Radoslav Pavlović Radinović

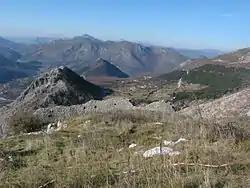
Klobul fortress, the last stronghold of Pavlovićs on the south, taken over by Stjepan Vukčić

At the beginning of 1440, Radoslav Pavlović owed the sultan a large sum of money, for which he gave Trebinje and Vrm to Stjepan Vukčić on the condition that Stjepan pays Radoslav's debt to sultan. In March 1440, Stjepan captured Trebinje. War broke out, and Radoslav and Stjepan sued at Porte. Radoslav Pavlović died at the end of March 1441. He was succeeded by his eldest son Ivaniš Pavlović, however being too young to rule, his mother, Radoslav's widow and sister of Stjepan Vukčić, ruled as regent for time being. Immediately after Radoslav's death, the Pavlović's lost their last property in the south - Klobuk fortress.